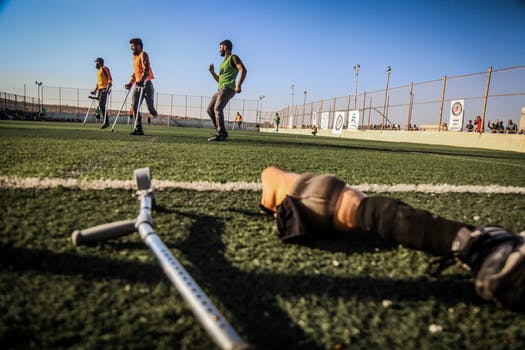
Label: No Watermark